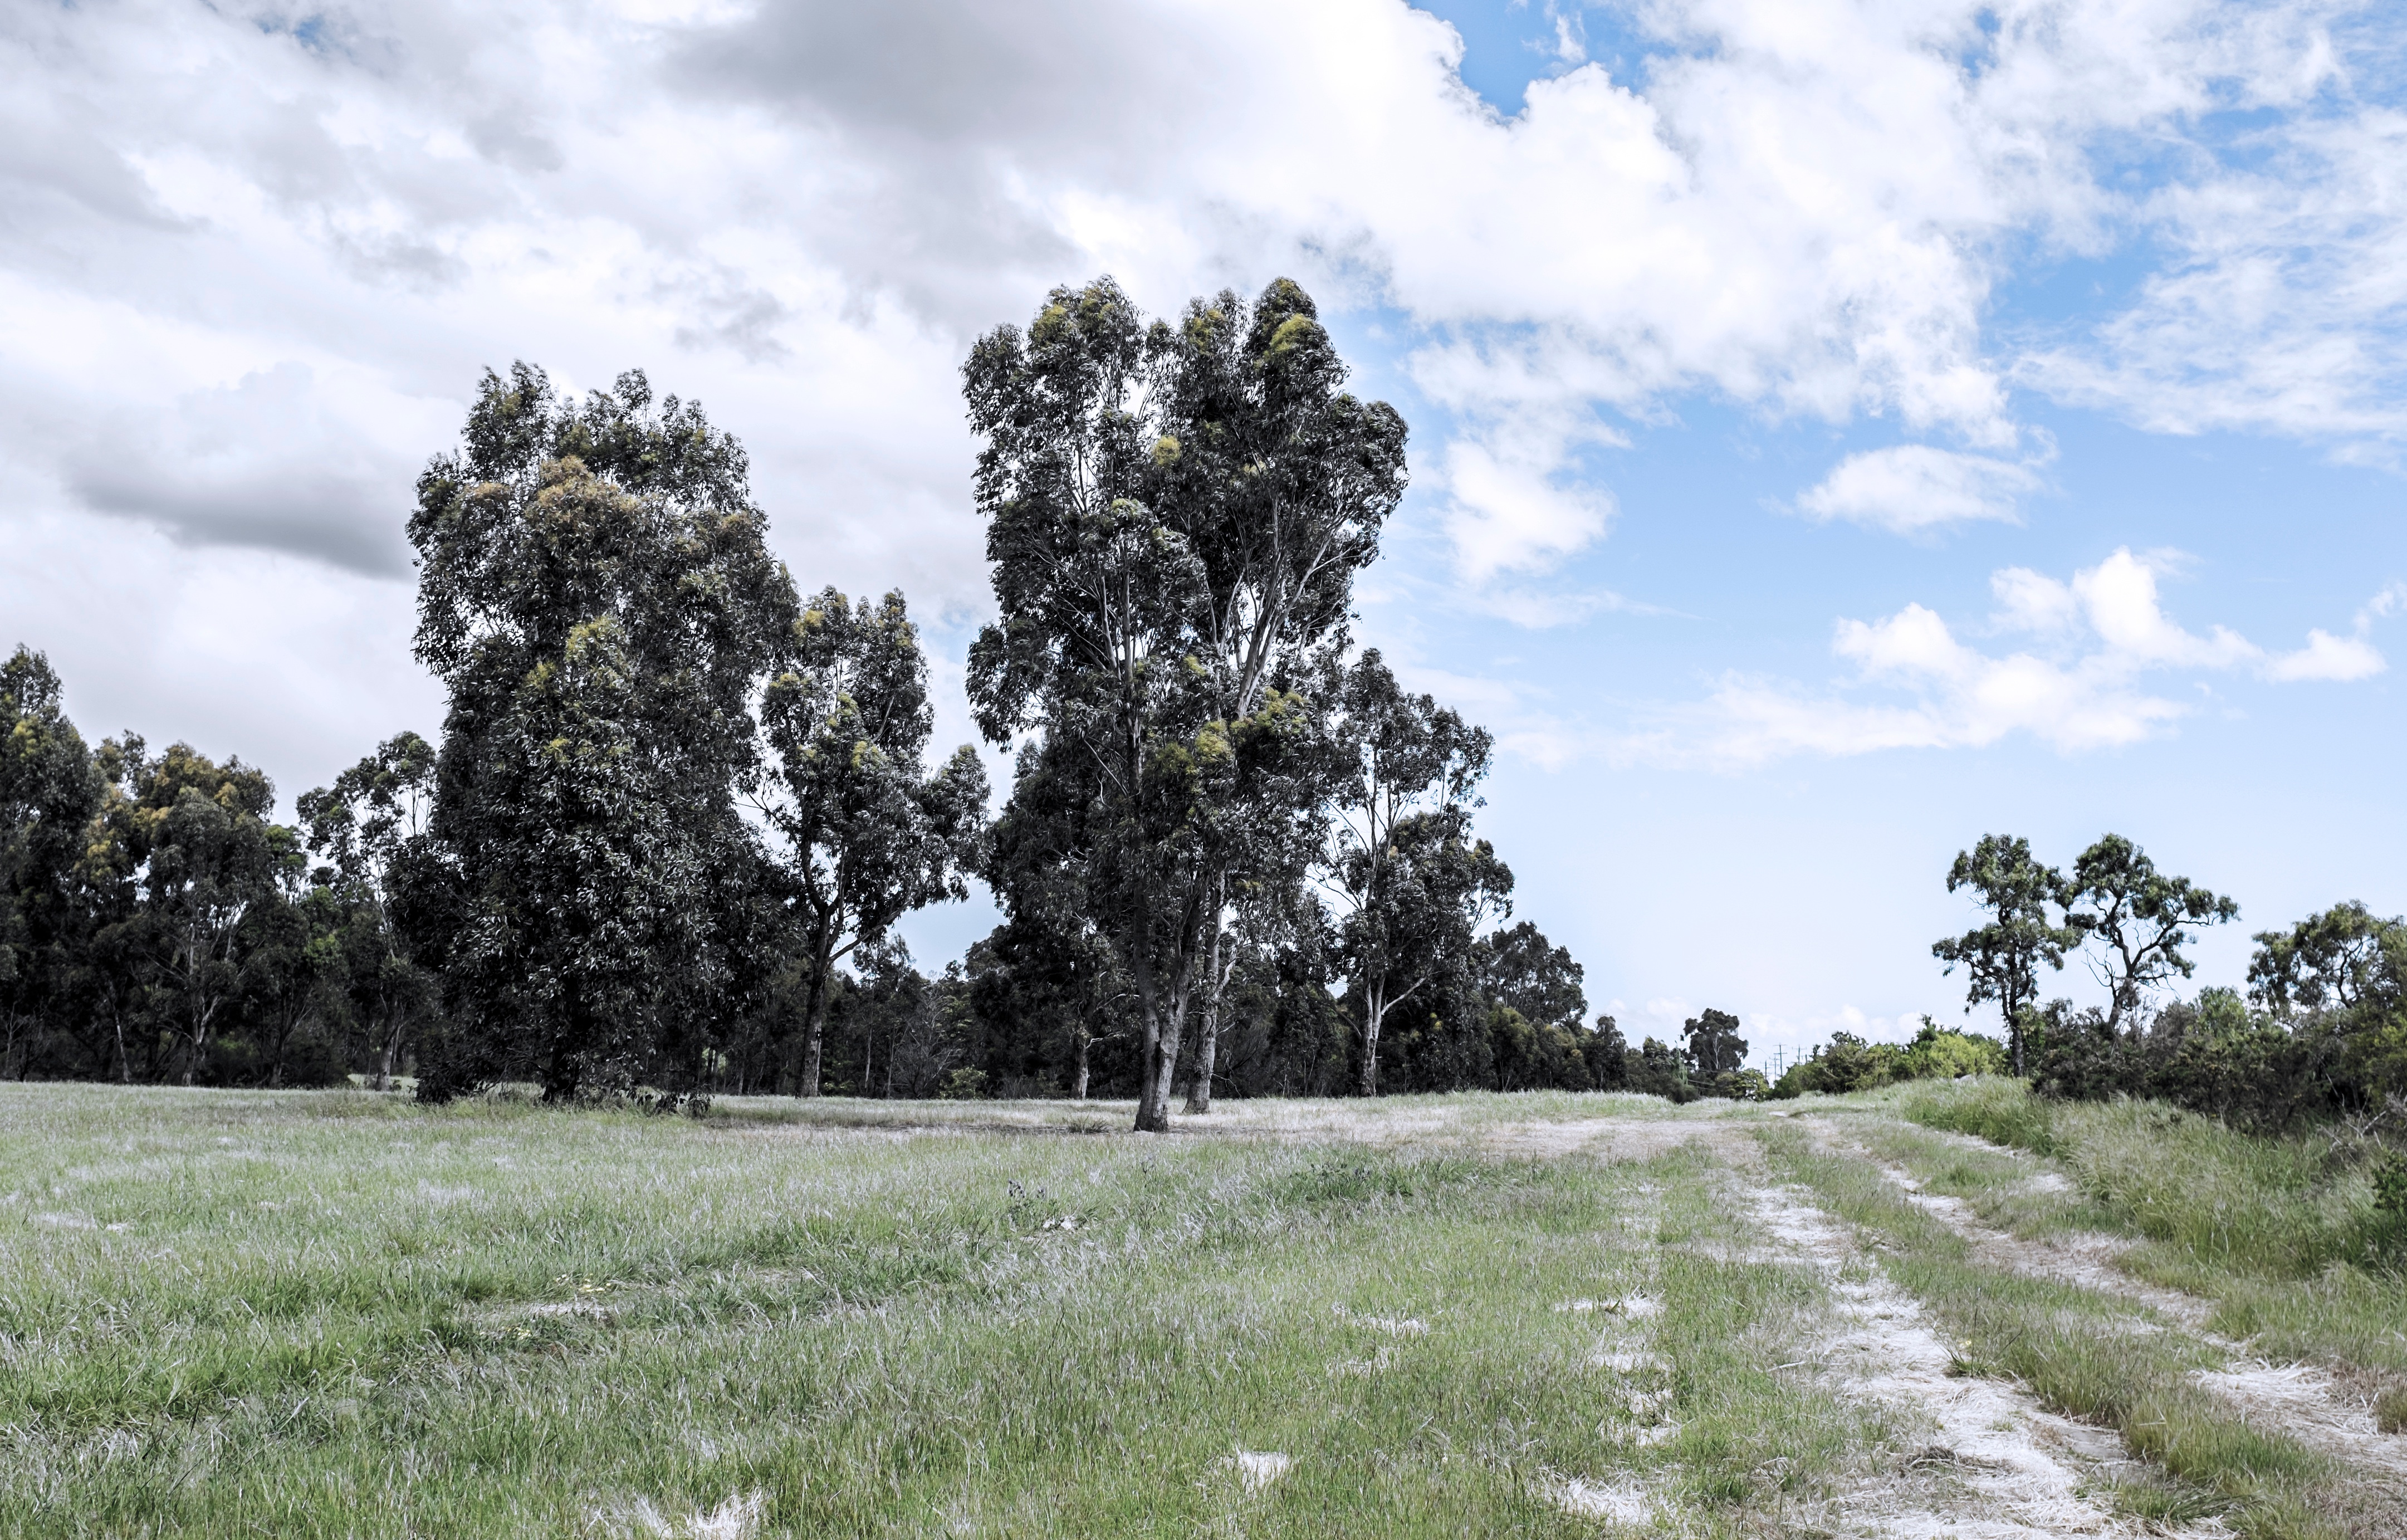
landscape, tree, nature, grass, plant, field, meadow, hill, habitat, ecosystem, rural area, woody plant